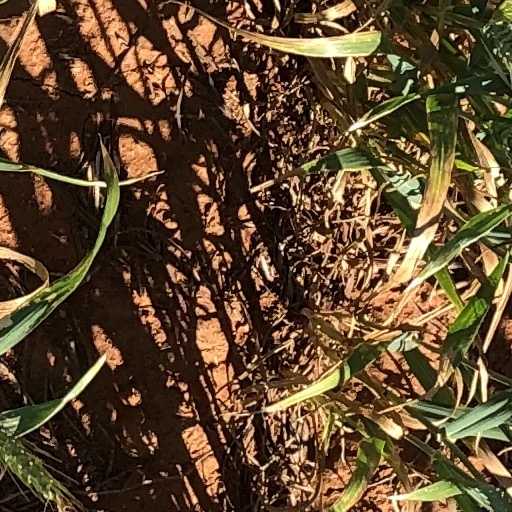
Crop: wheat